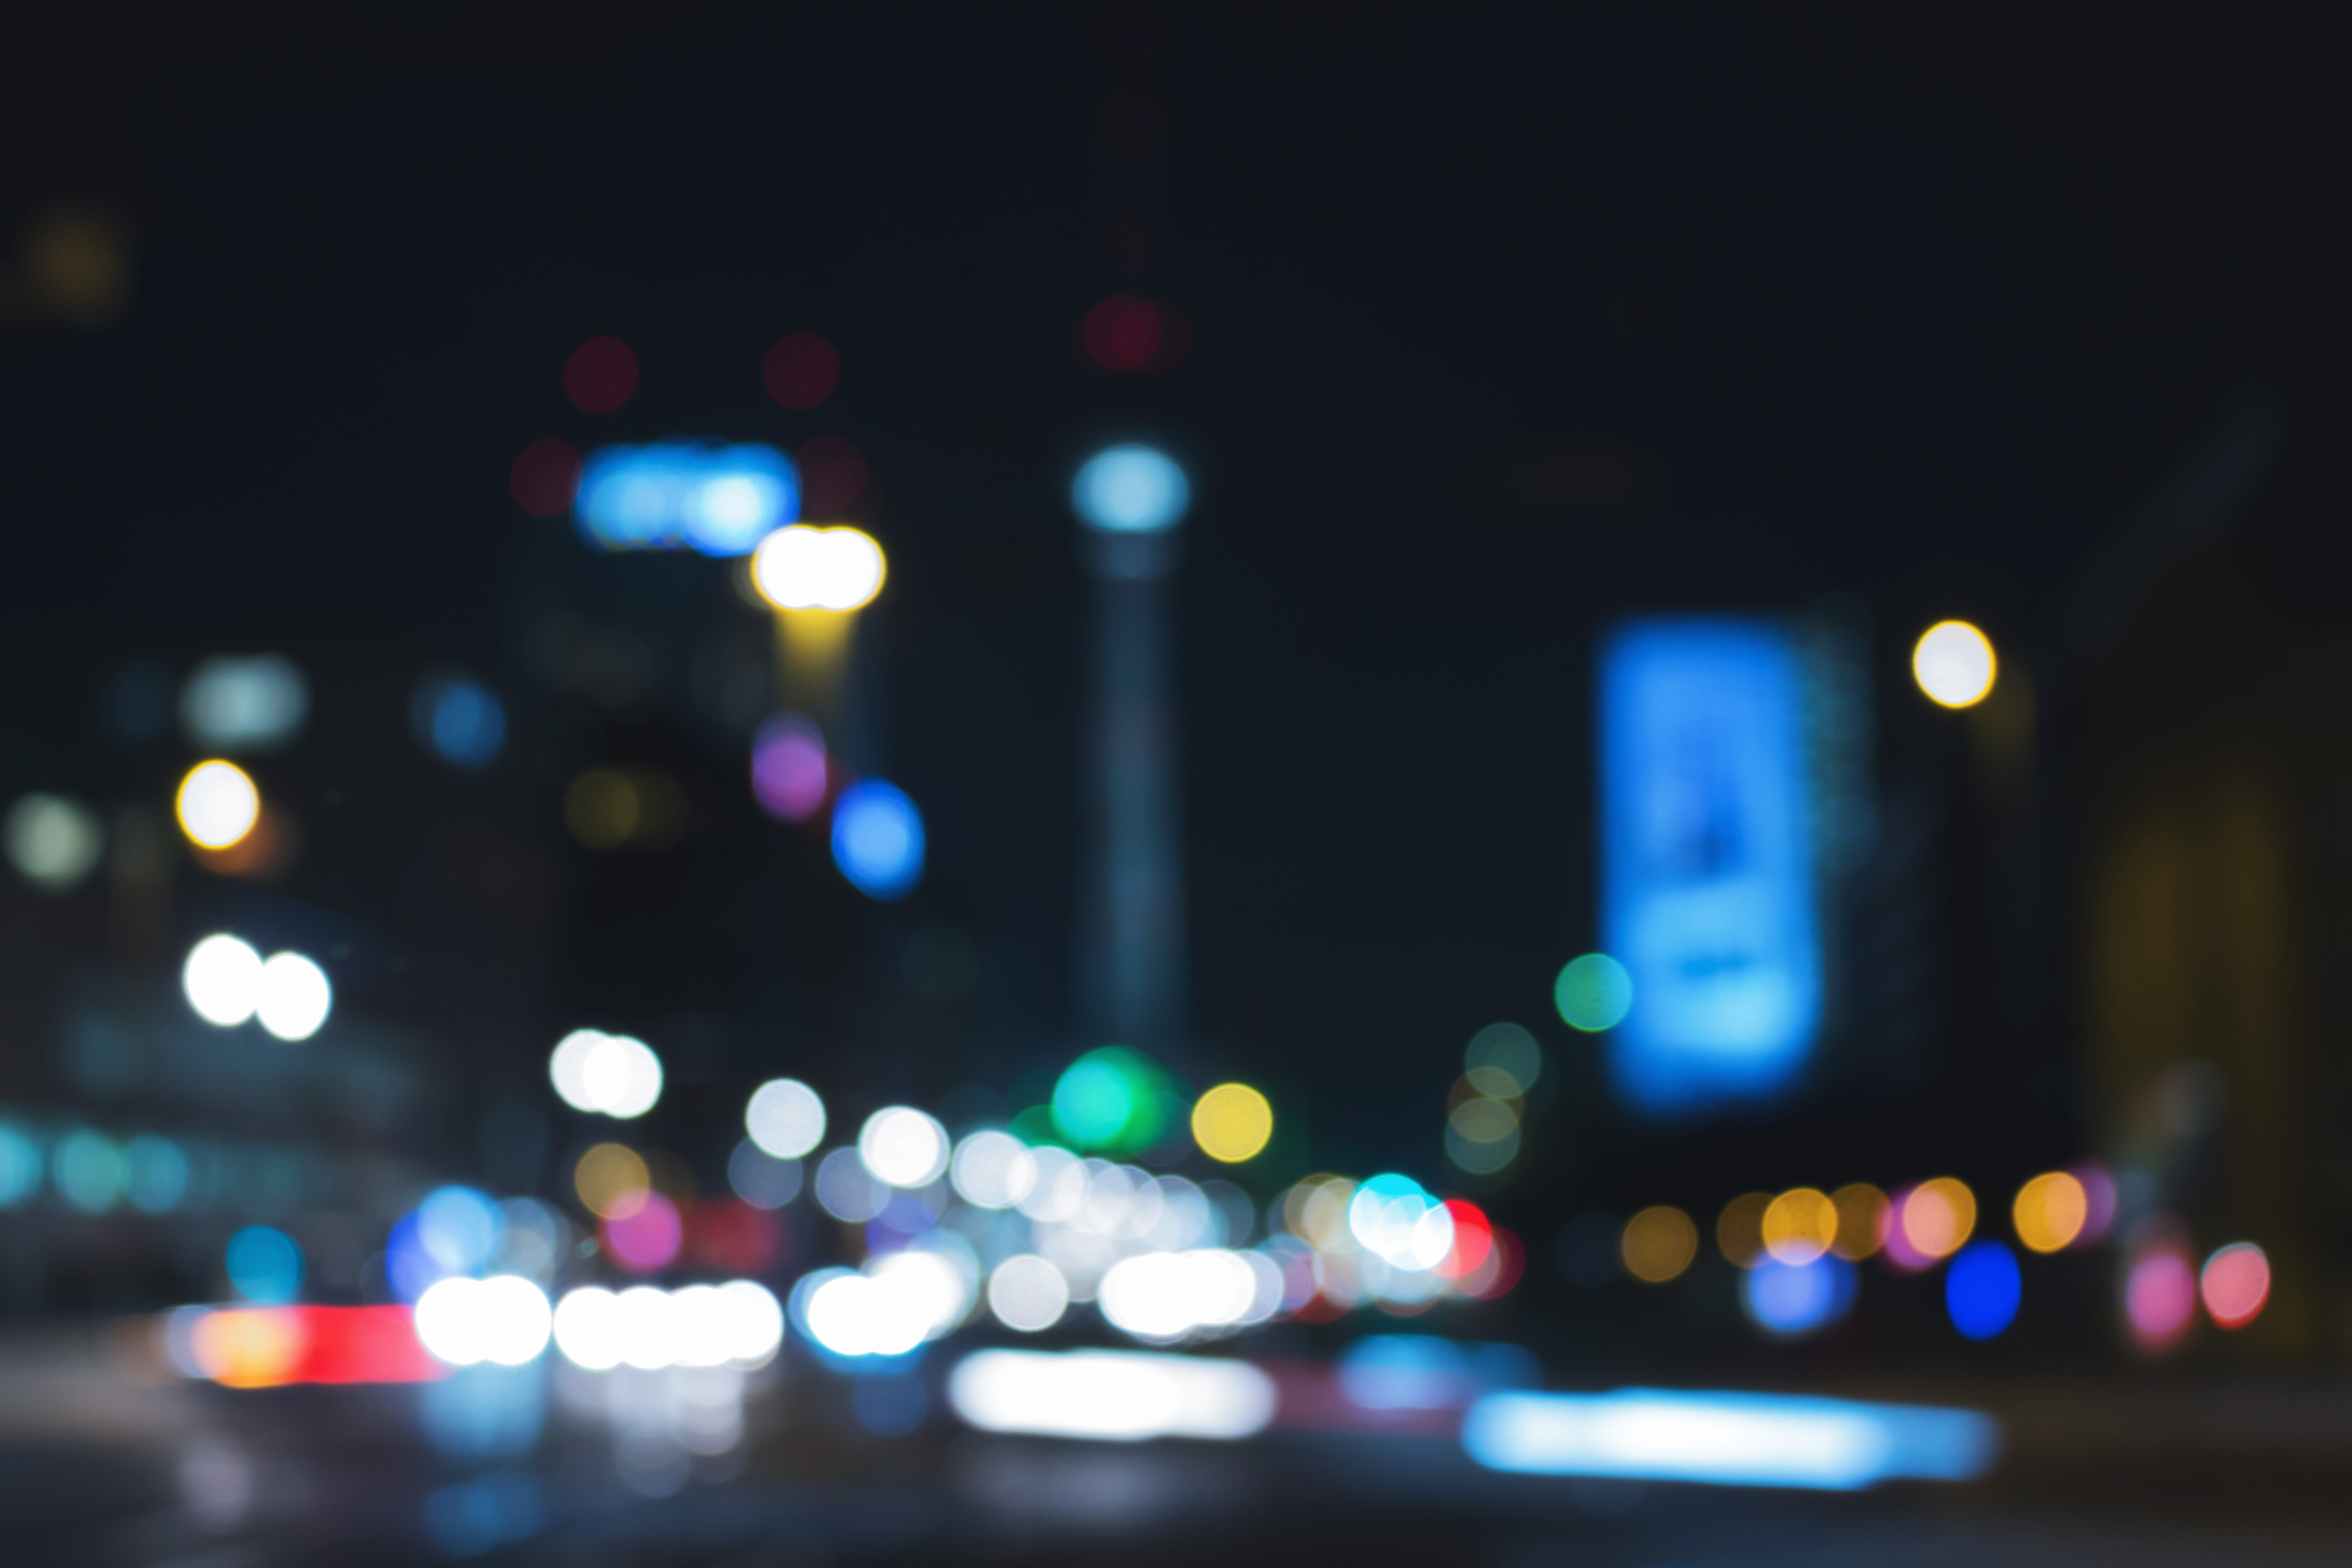
night, metropolitan area, light, metropolis, blue, lighting, city, human settlement, cityscape, darkness, midnight, water, line, urban area, reflection, downtown, photography, street light, neon, skyline